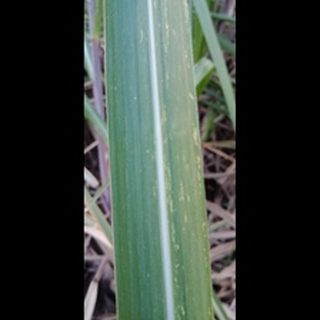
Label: sugarcane_mosaic